Matvey Ganapolsky

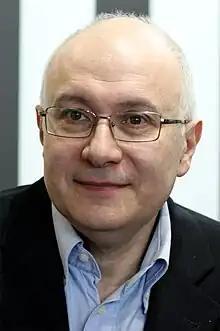
Ganapolsky in 2011

Matvey Yuryevich Ganapolsky (born Margolis; , ; born 14 December 1953) is a Russian and Ukrainian journalist who has contributed for Pryamiy kanal, Echo of Moscow, "Moskovsky Komsomolets", and other media. He is also a member of the Russian Jewish Congress.